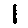
Label: 1